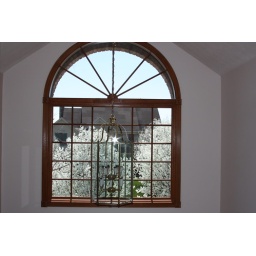
Always a little art thrown in. This is from inside the house on the second floor in the entrance hall